Sonauli, Bihar

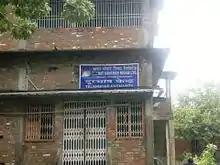
Sonauli Telephone Exchange

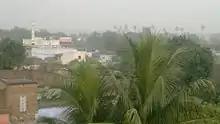
Sonauli Aerial View

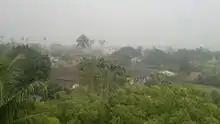
Sonauli Village

There is no hospital in the village, but there are three doctors and a polyclinic who work for the welfare of the village. There is a post office in the village. There are also arrangements for football and cricket games in the village.